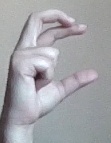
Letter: thal